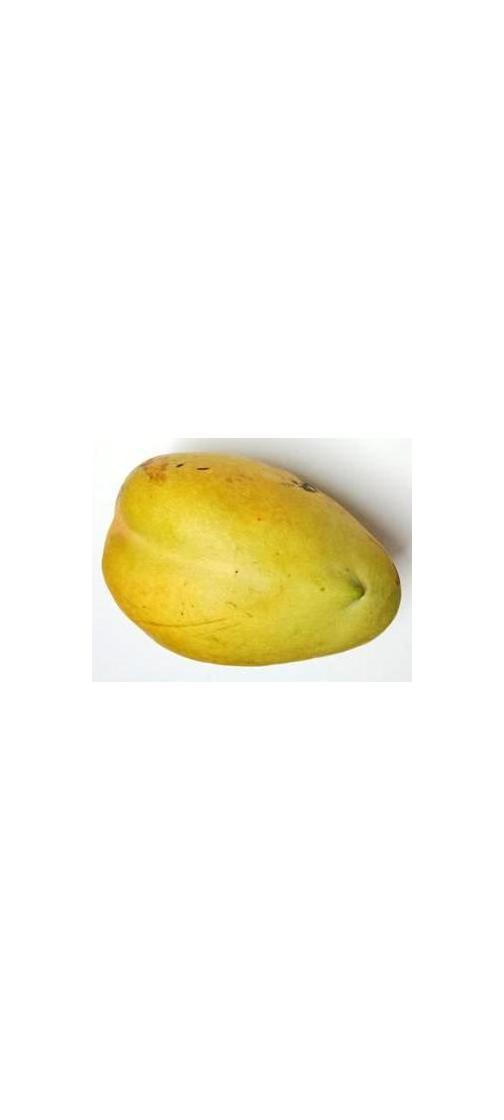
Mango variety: Bari-11